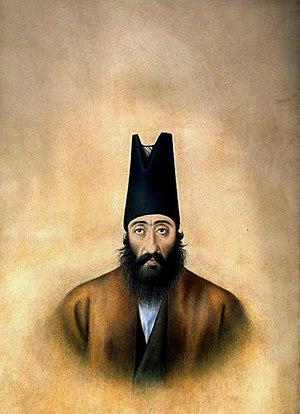
Abû'l-Hasan Khan Ghaffari Kashani, aussi connu comme Sani ol Molk était un peintre iranien, également peintre miniaturiste, peintre laqueur et illustrateur de livres.